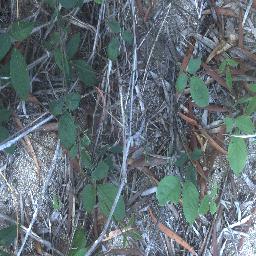
Label: negative